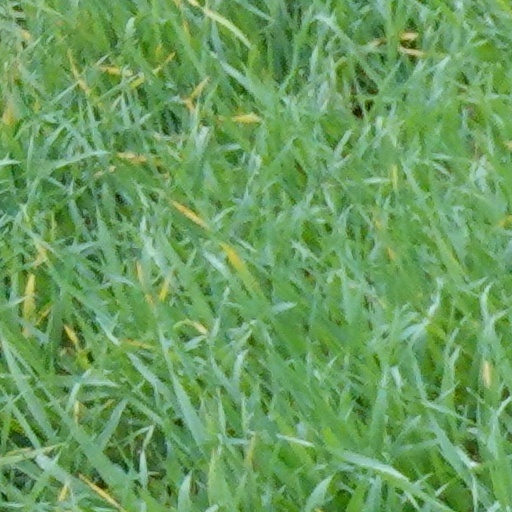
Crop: wheat